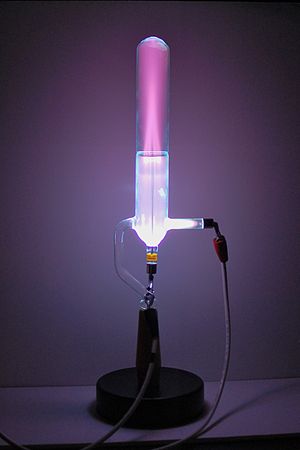
Anodestråle
Anodestrålerør der viser strålerne passerende gennem den perforerede katode, forårsagende den lyserøde lysglød.
En anodestråle eller kanalstråle er en stråle af positive ioner, som dannes i visse typer af gasudladningsrør. Anodestråler blev først observeret i Crookes' rør under eksperimenter af den tyske videnskabsmand Eugen Goldstein i 1886. Senere arbejde på anodestråler af Wilhelm Wien og J. J. Thomson ledte til udviklingen af massespektrometri.